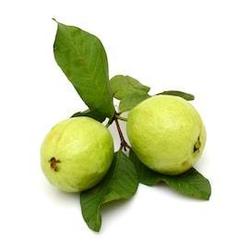
Label: Guava